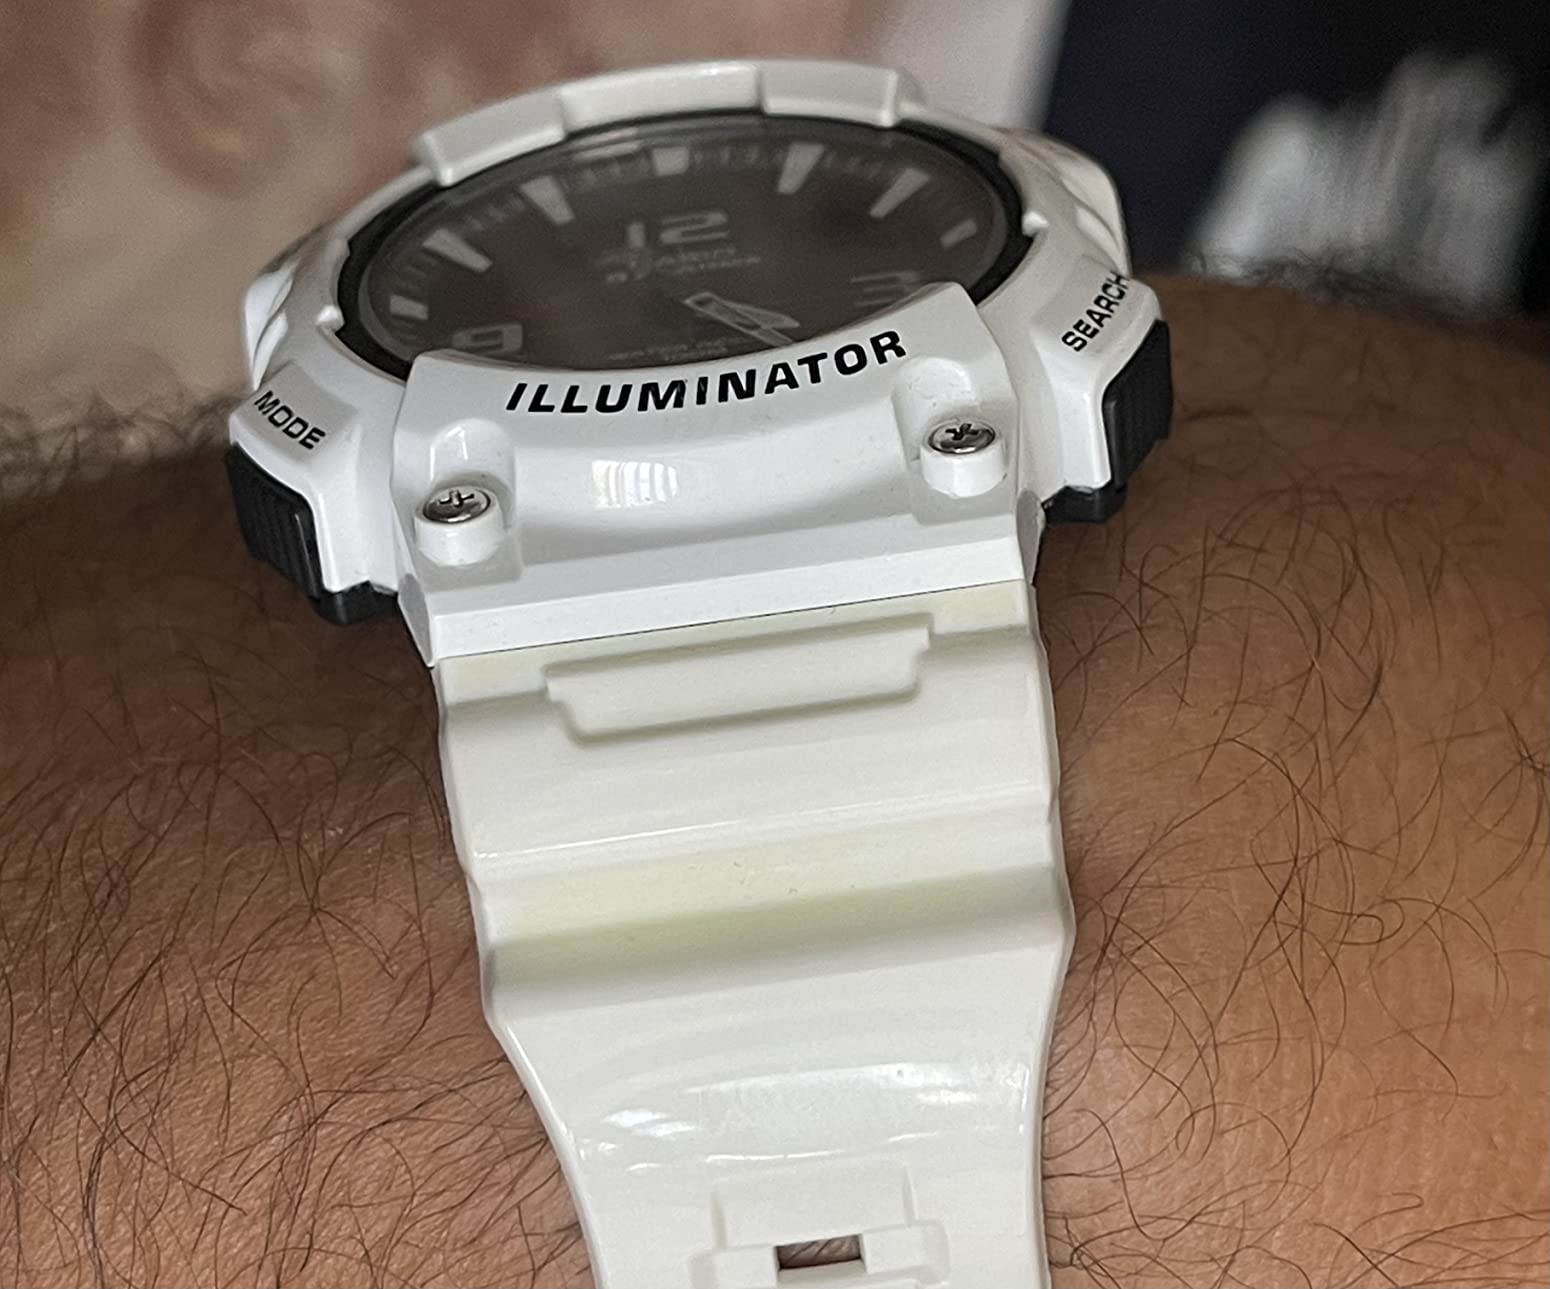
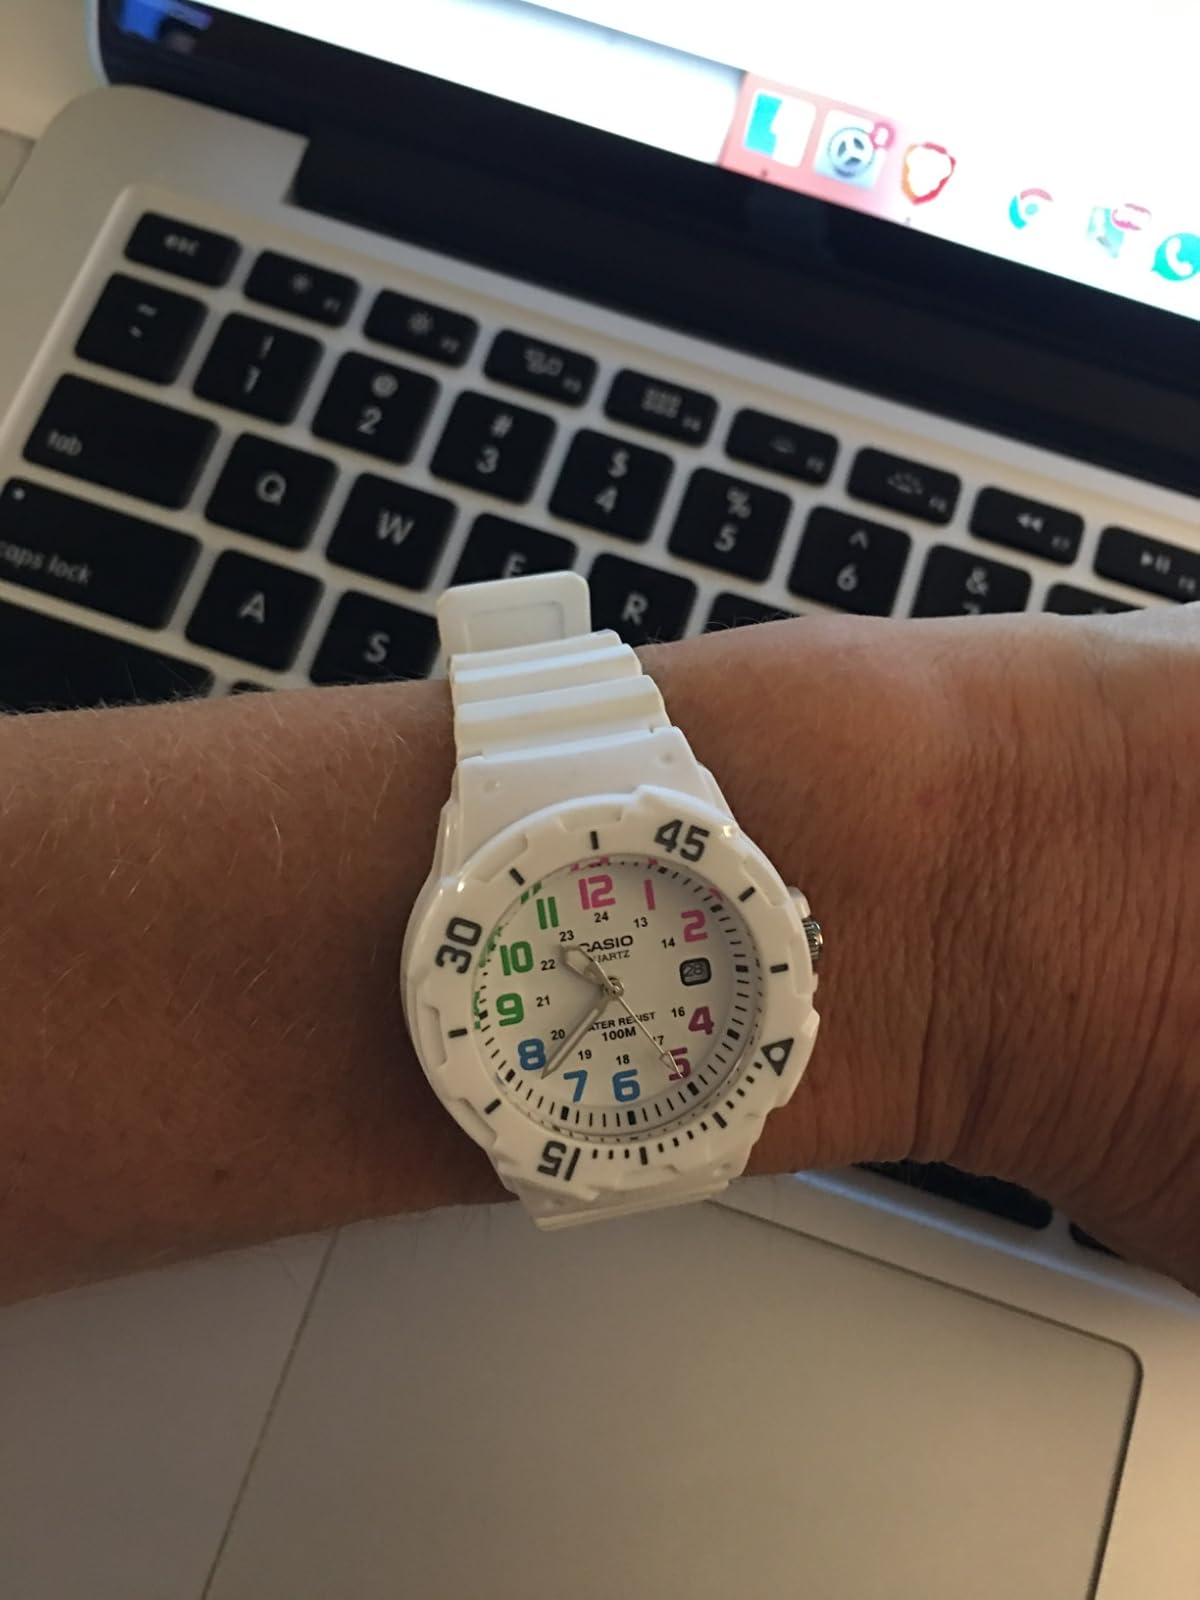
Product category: accessories_watch
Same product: no